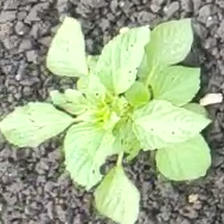
Weed species: Lamber_Quarter_plant(Chenopodium )